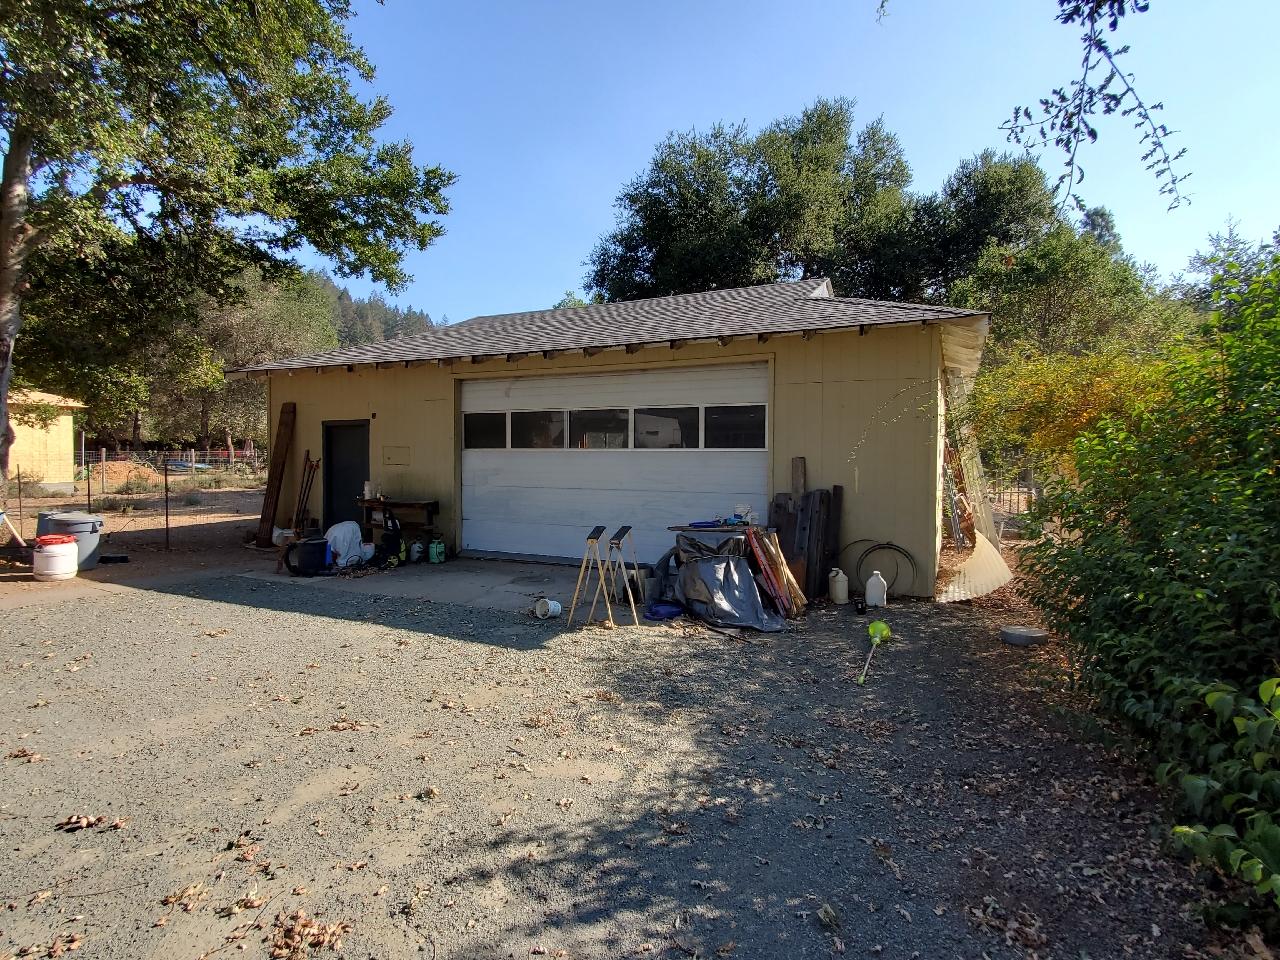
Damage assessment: no_damage